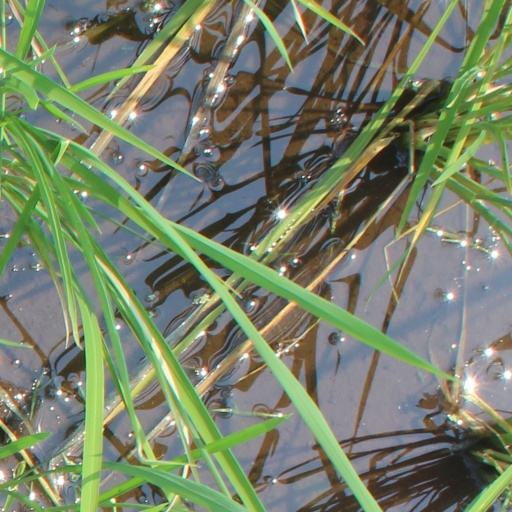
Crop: rice